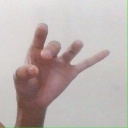
अक्षर: ओ